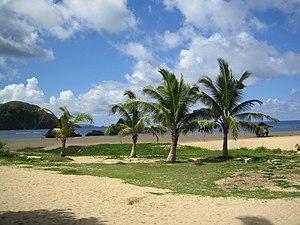
Baras est une municipalité des Philippines située au sud-est de la province de Catanduanes.